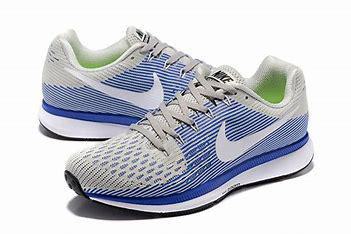
Brand: Nike
Model: Air Zoom Pegasus 34